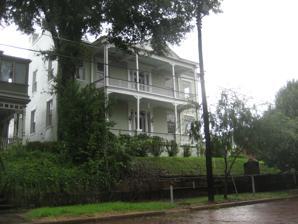
Building: Pemberton's Headquarters
Country: United States of America
Year built: 1836
United States historic place Pemberton's Headquarters U.S. National Register of Historic Places U.S. National Historic Landmark Pemberton's Headquarters in 2008 Show map of Mississippi Show map of the United States Location 1018 or 1020 Crawford Street, Vicksburg, Mississippi Coordinates 32°20′53.68″N 90°52′39.53″W / 32.3482444°N 90.8776472°W / 32.3482444; -90.8776472 Built 1836 ( 1836 ) Architectural style Greek Revival, Federal NRHP reference No. 70000319 Significant dates Added to NRHP July 23, 1970 Designated NHL December 8, 1976 Pemberton's Headquarters , also known as the Willis-Cowan House , is a historic house museum at 1018 Crawford Street in Vicksburg, Mississippi . Built in 1836, it served as the headquarters for Confederate General John C. Pemberton during most of the 47-day Siege of Vicksburg . It was also the site where Pemberton surrendered the city to U.S. Major General Ulysses S. Grant on July 4, 1863. The house is owned by the National Park Service and is open to the public as part of Vicksburg National Military Park . The house was declared a National Historic Landmark in 1976. Description and history Pemberton's Headquarters is located on the eastern fringe of Vicksburg's downtown area, on the south side of Crawford Street just west of Adams Street. It is a two-story brick building set well above the street, from which a retaining wall and steep terraced landscaping separate it. A concrete stair climbs through the terracing to provide access to the front of the property. The house is a large L-shaped structure with a brick front section and a rear wood-frame addition. The front portion of the house was built in stages, with the initial structure of 1836 consisting of a main hall and flanking parlors, with a porch (probably smaller but more architecturally elaborate than the present one) sheltering the entrance. This was enlarged in brick in about 1850, with the rearmost additions coming around the turn of the 20th century. The house was probably built by William Bobb, who sold it in 1836 to John Willis, an area plantation owner. It was under Willis's ownership at the American Civil War 's outbreak. When the war came to Vicksburg, Willis's house, one of the largest in the city, was chosen by Confederate General John C. Pemberton as the headquarters for the city's defense. Here, Pemberton and his subordinates planned their military activities and surrendered on July 3, 1863. The Willises sold the house in 1886, and in 1890 it was bought by Mary Cowan, the wife of a Confederate veteran who died two years later. Cowan died in 1914, and her estate sold it to the Sisters of Mercy, who operated a convent and school across the street. The house was used as part of their facilities (and called "St. Anthony's Hall") until 1973 when it was sold into private hands. In need of significant restoration then, it continued to decline until the 1990s, when it was sufficiently restored to operate as a bed and breakfast inn for several years. That enterprise failed and stood vacant until the National Park Service acquired it in 2003 for inclusion as an element of the Vicksburg National Military Park . Although most of the park's facilities are on the city's outskirts, the house is now used to interpret the Confederate leadership's experiences and the city conditions during the siege. Front view Sign outside Pemberton's Headquarters See also List of National Historic Landmarks in Mississippi National Register of Historic Places listings in Warren County, Mississippi References